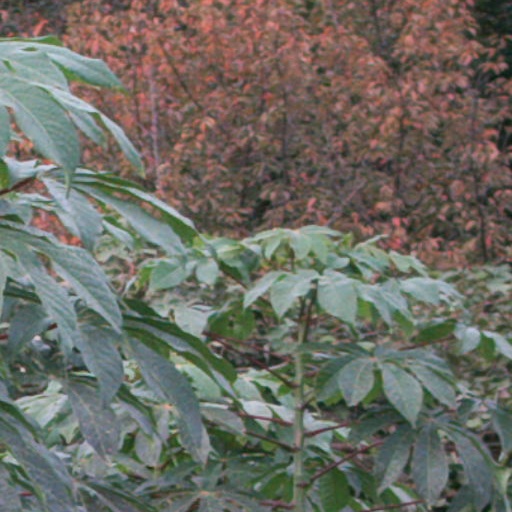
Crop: cassava